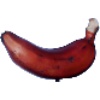
Label: Banana Red 1